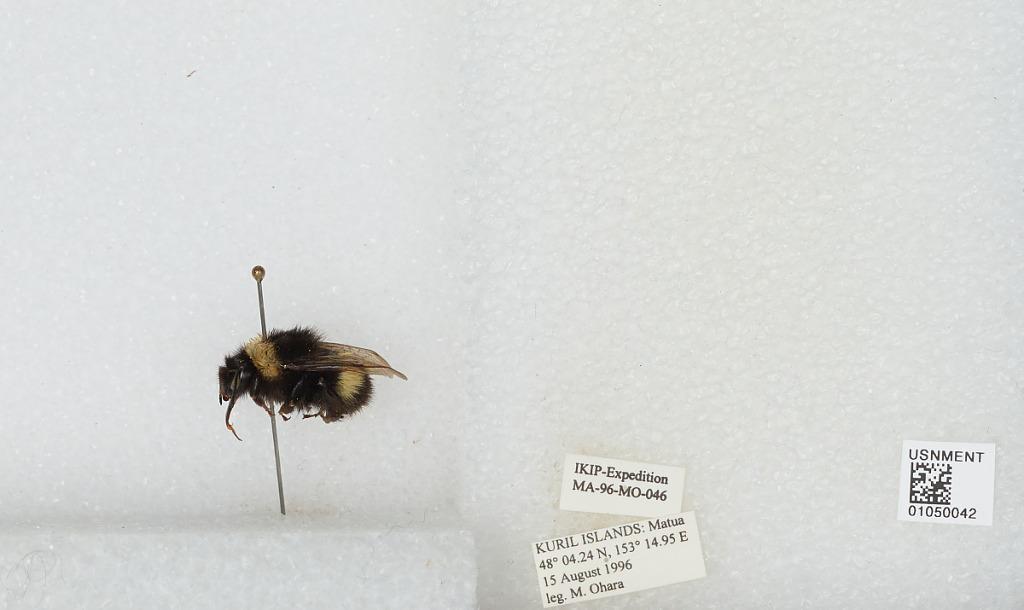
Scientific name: Bombus sp.
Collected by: M. Ohara
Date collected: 1996-8-15
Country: Russia
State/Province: Sakhalin
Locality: Matua, Kuril Islands
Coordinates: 48.0706, 153.249